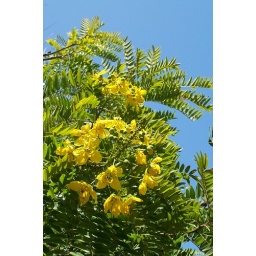
tree in flower